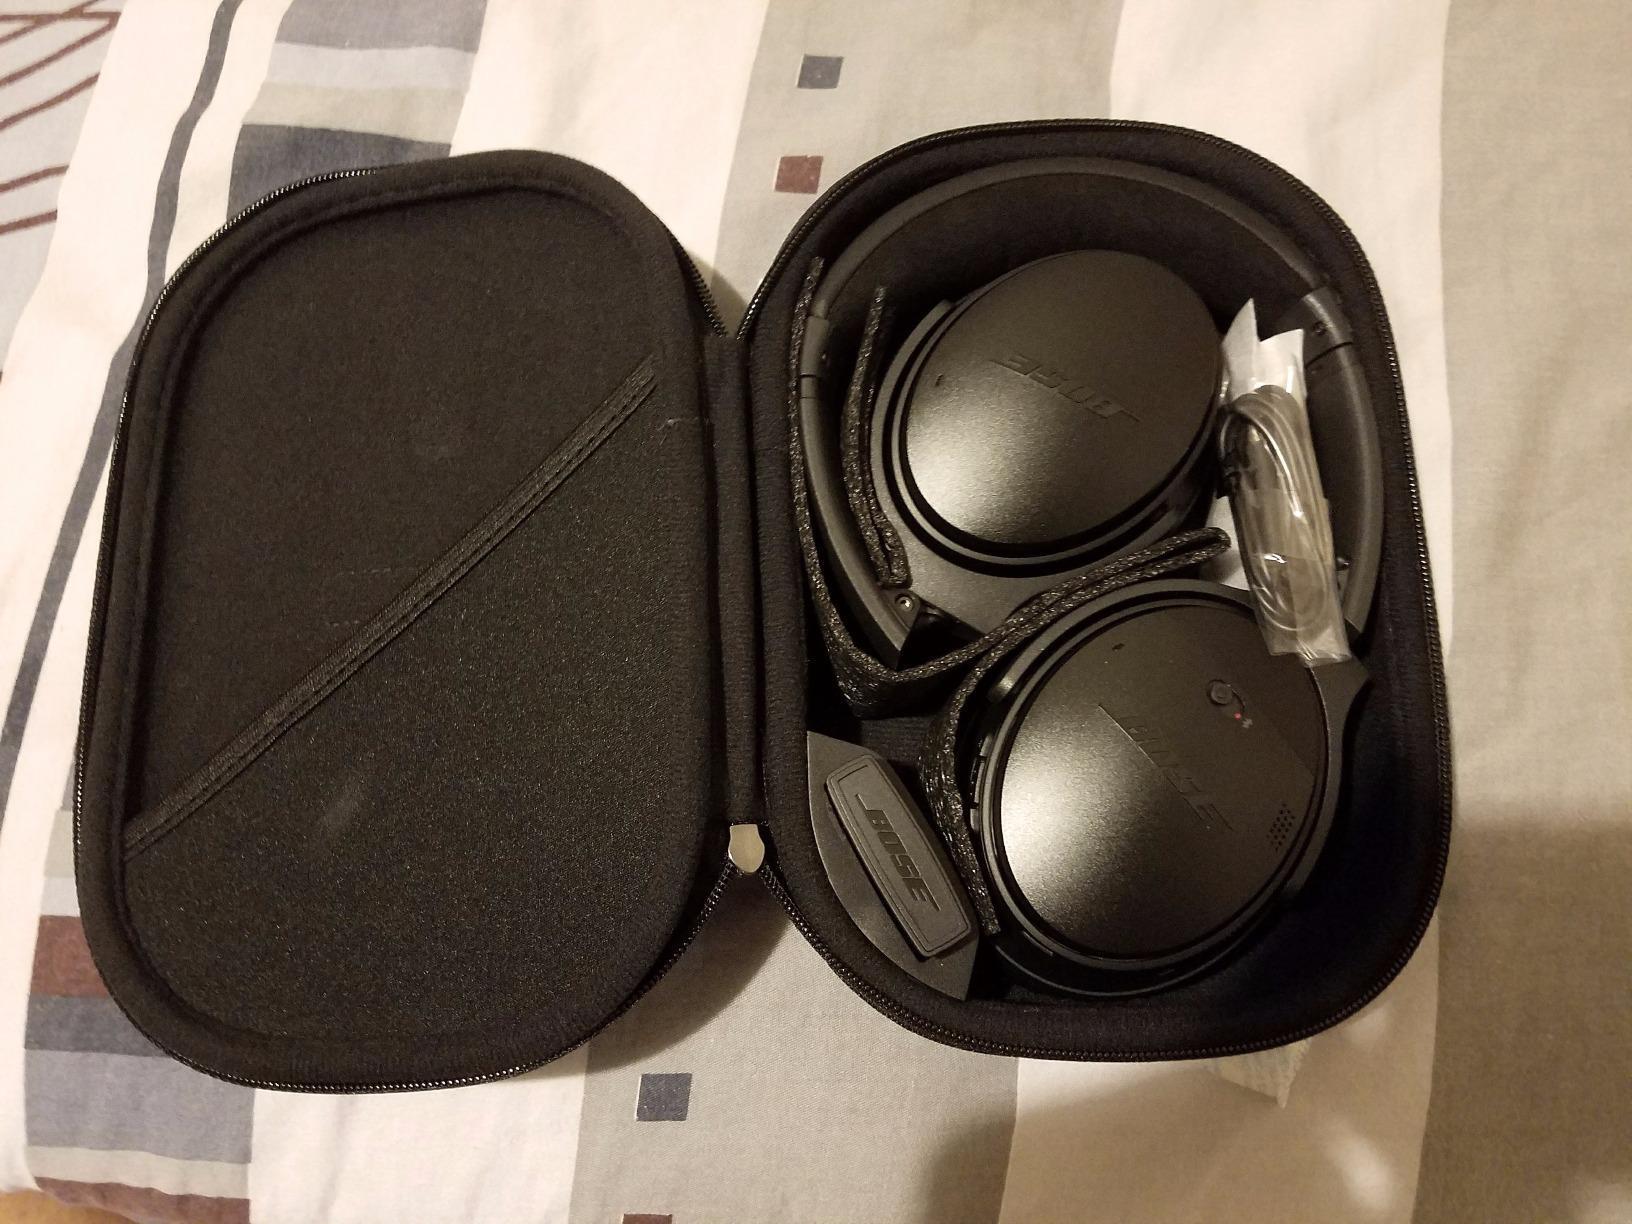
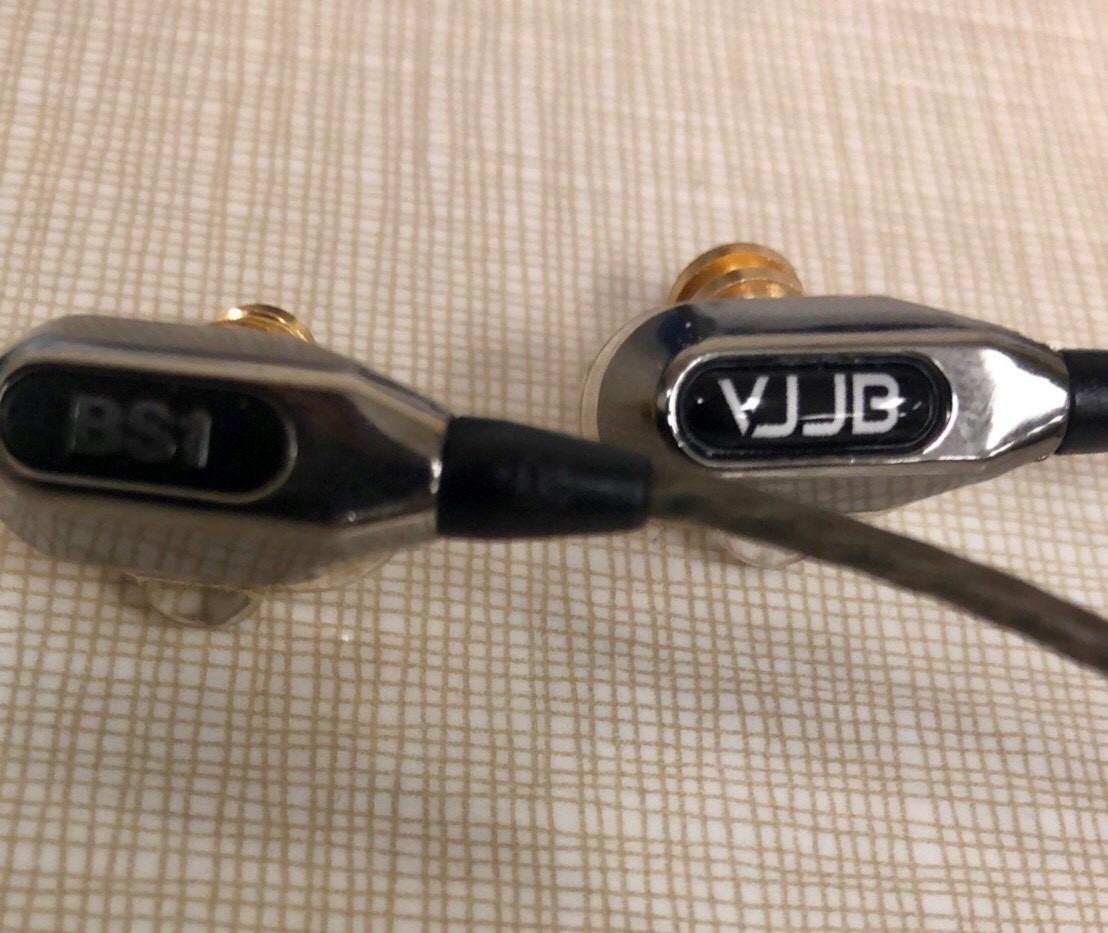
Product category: headphones
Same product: no